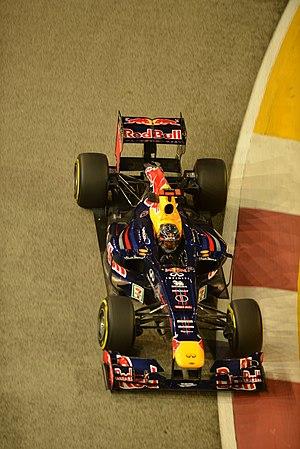
Red Bull Racing est une société britannique qui engage l'écurie Red Bull Racing qui dispute le championnat du monde de Formule 1 sous licence autrichienne depuis 2007. L'écurie est fondée en 2005 avec le rachat par Red Bull de l'écurie Jaguar Racing. De 2010 à 2013, grâce à Mark Webber et Sebastian Vettel, Red Bull Racing remporte avec un moteur V8 Renault quatre titres de champion du monde des constructeurs tandis que Sebastian Vettel est couronné quatre fois de suite chez les pilotes.